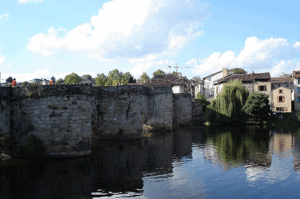
Le Pont Saint-Martial à Limoges, sur le chemin de Saint-Jacques de Compostelle.
Limoges est une commune en Nouvelle-Aquitaine située au Grand Sud-Ouest de la France, préfecture du département de la Haute-Vienne et chef-lieu de la région historique Limousin.